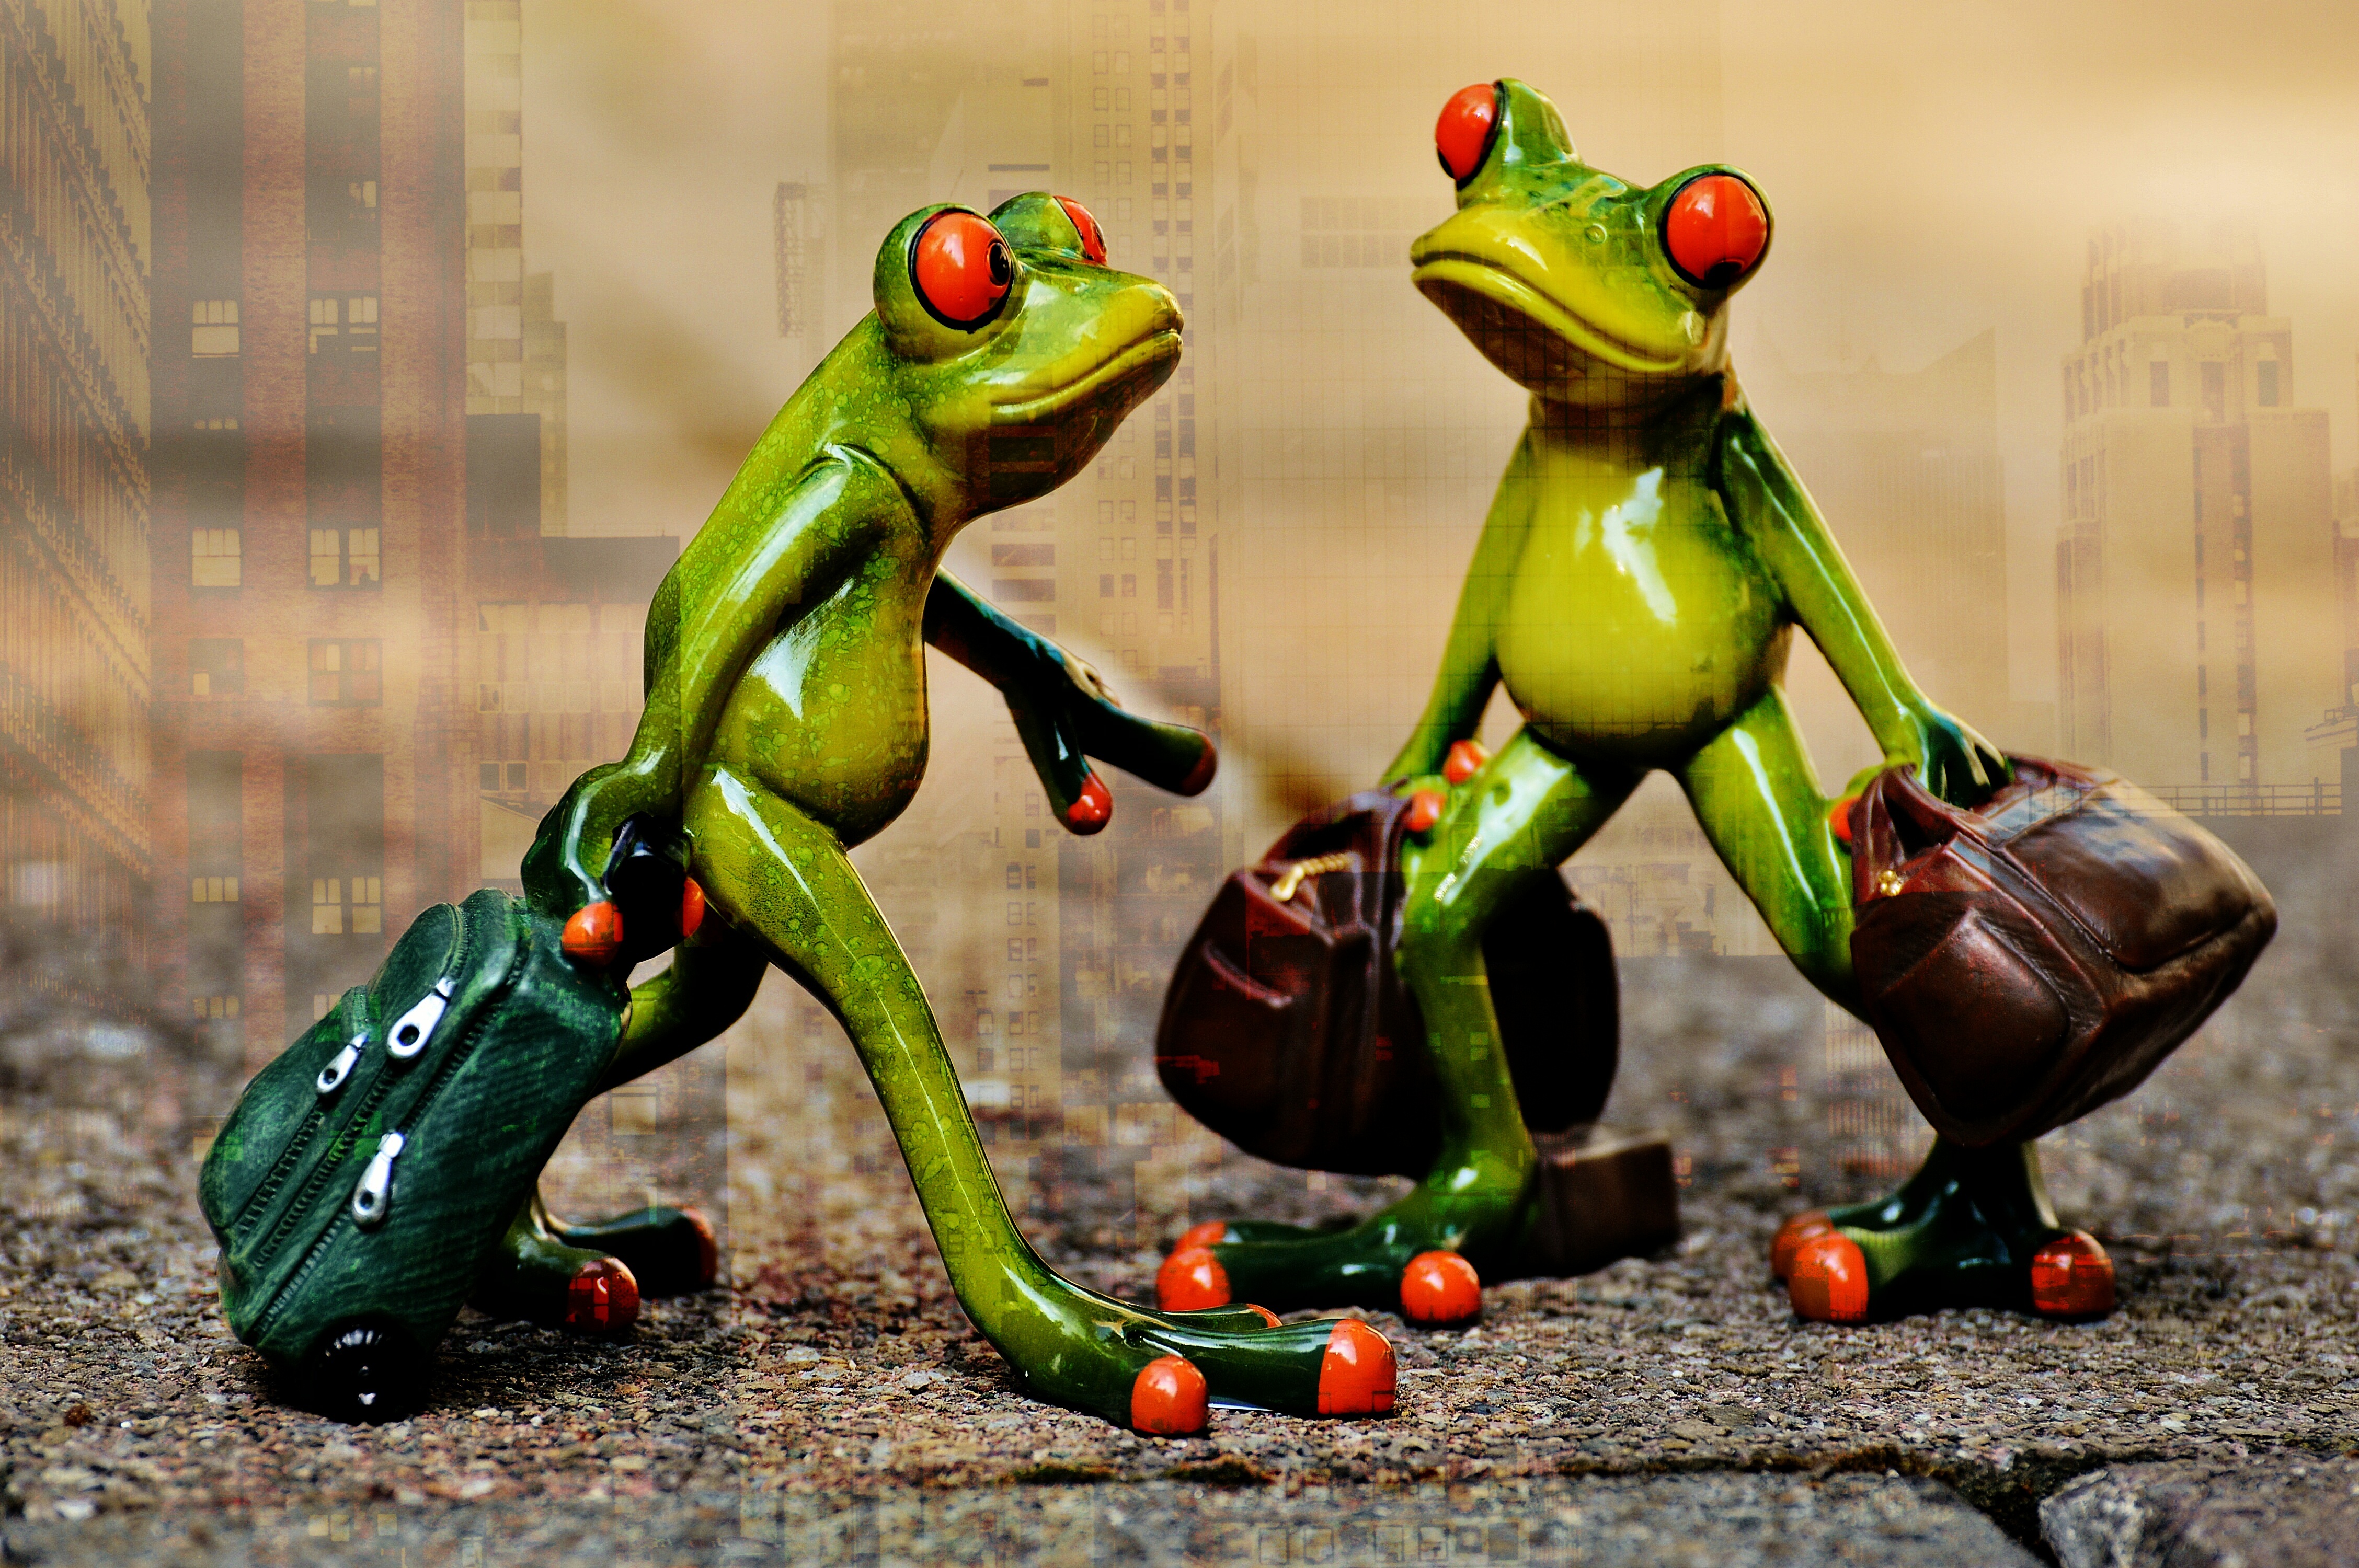
animal, cute, travel, green, holiday, frog, amphibian, toy, luggage, fun, figure, funny, frogs, on the go, go away, holdall